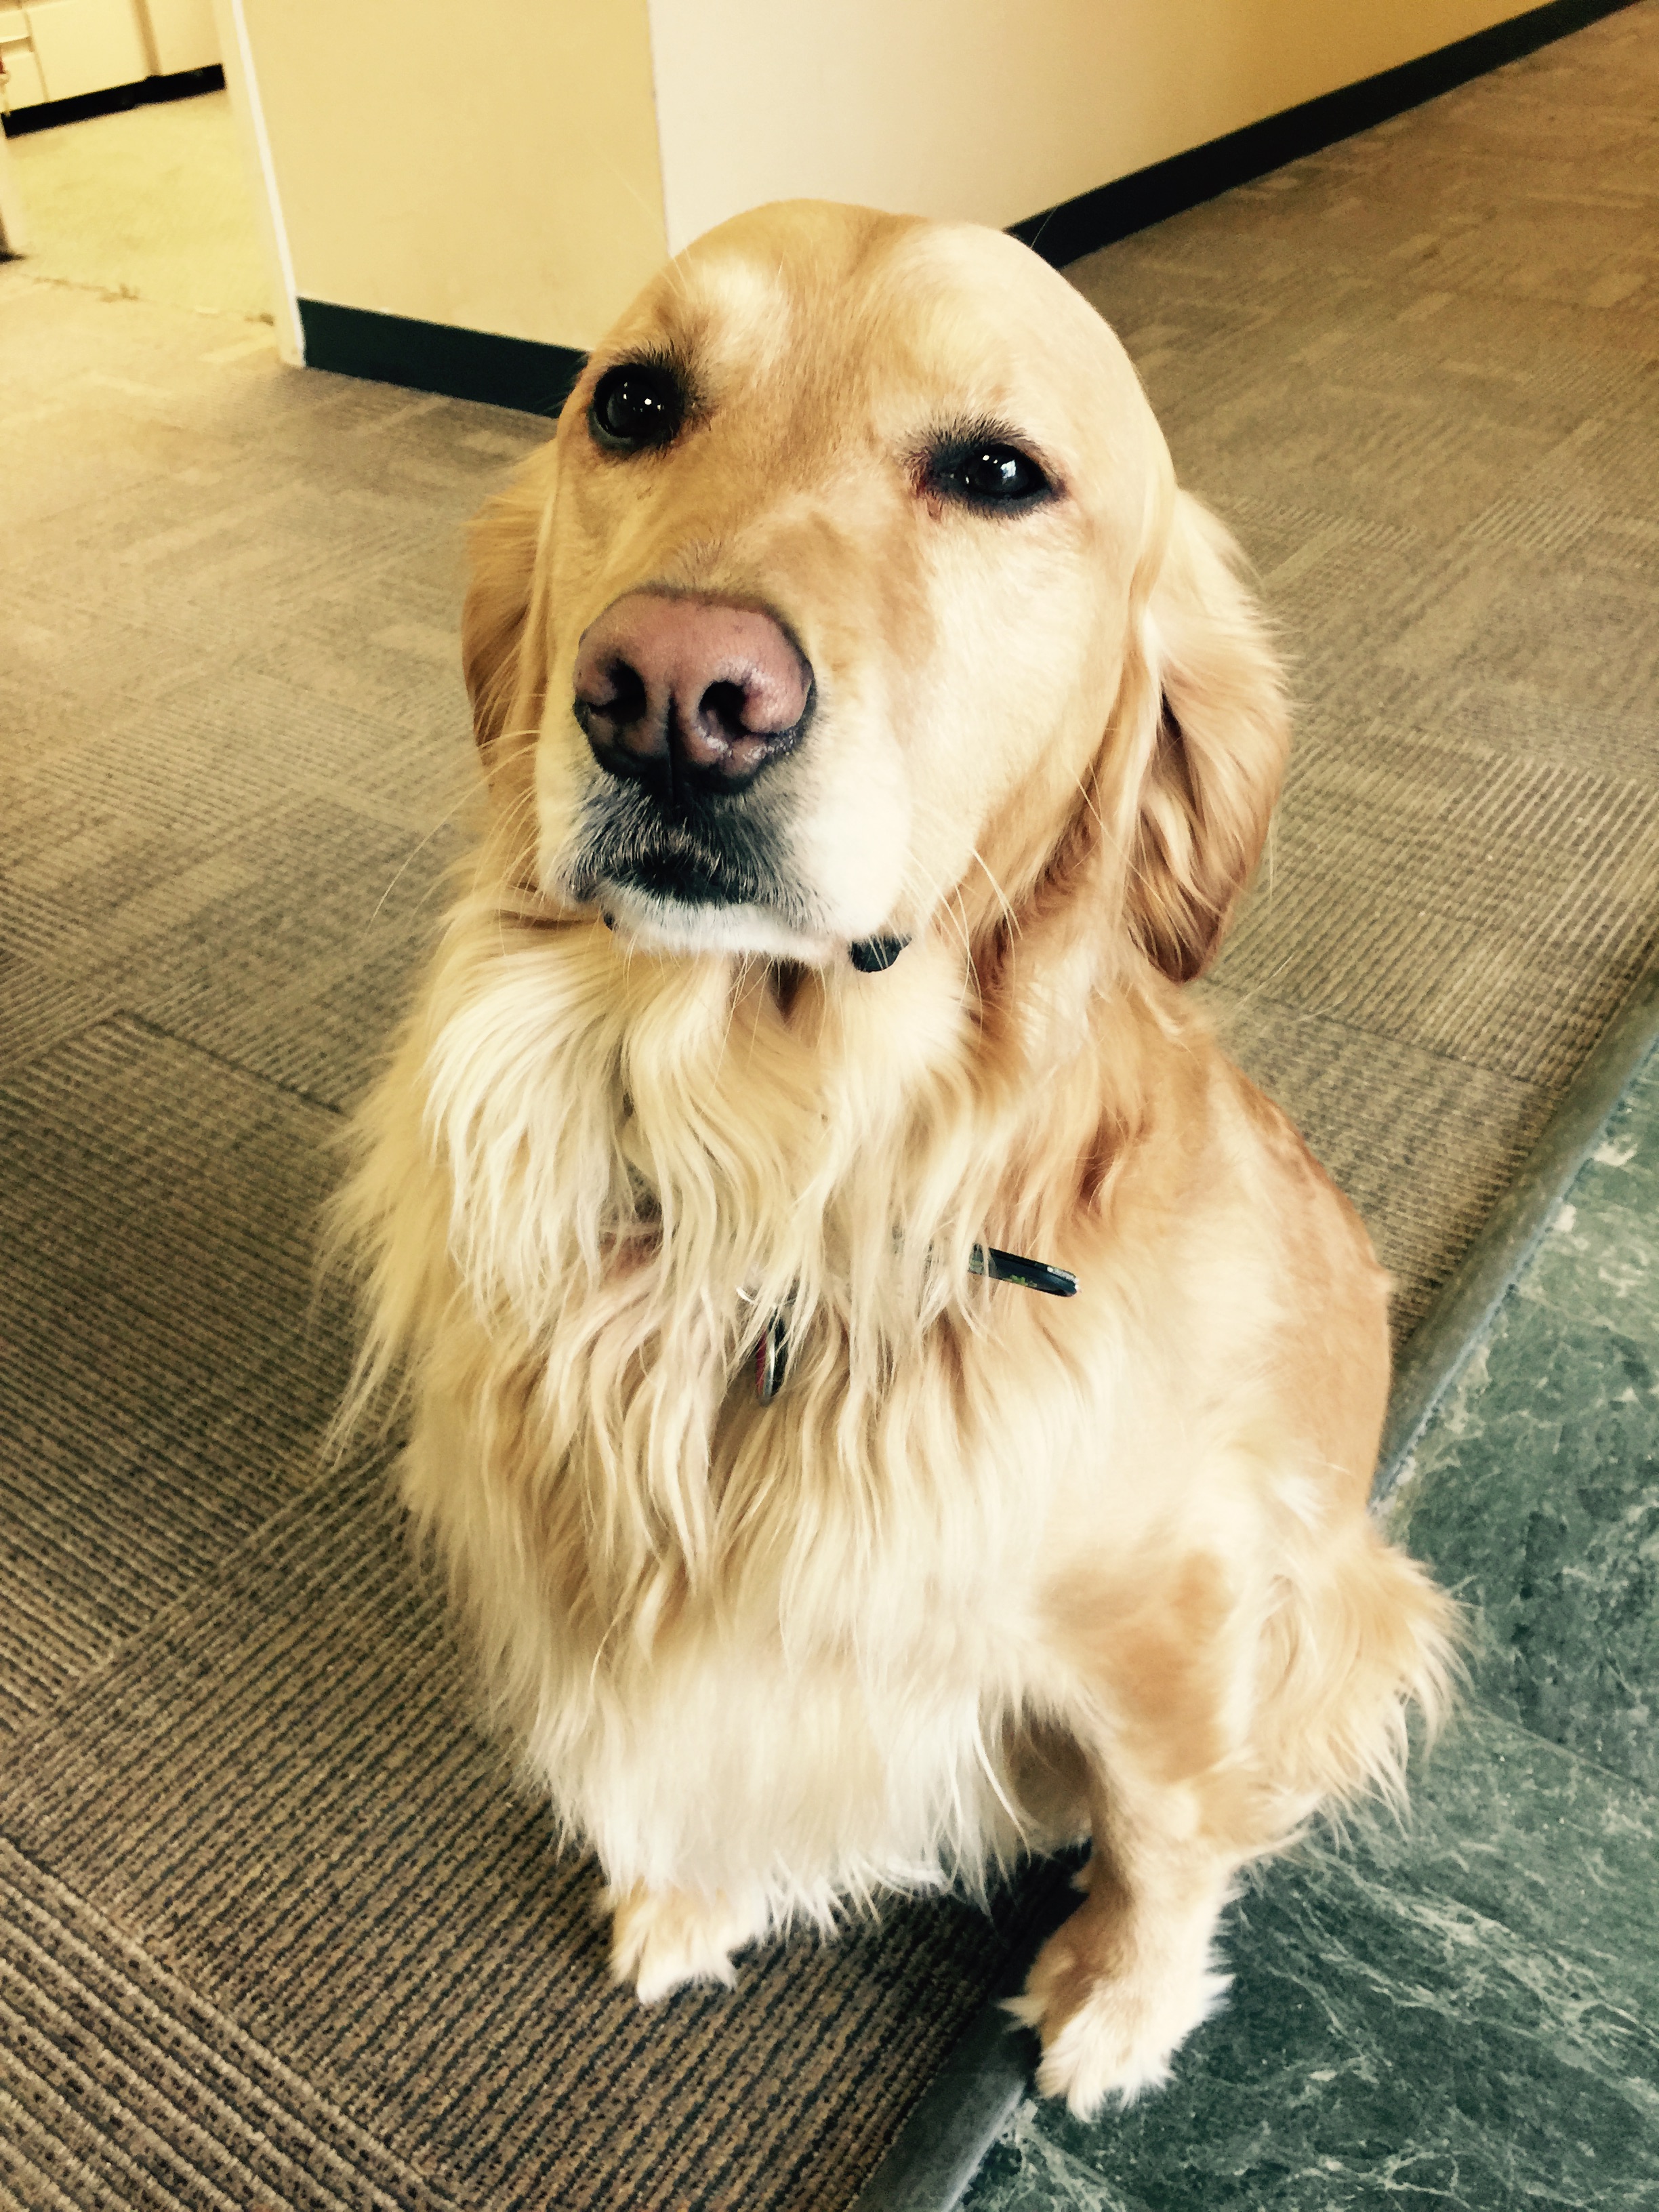
puppy, dog, mammal, nose, golden retriever, vertebrate, dog breed, retriever, dog like mammal, puppy love, english cocker spaniel, dog crossbreeds